44th Martín Fierro Awards

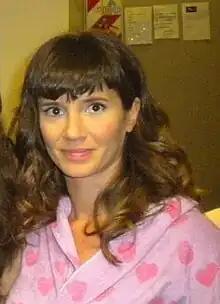
Griselda Siciliani, best lead actress of daily drama

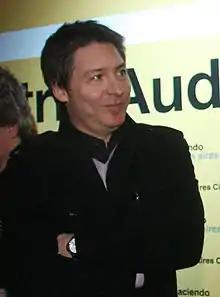
Adrián Suar, best lead actor of daily telecomedy

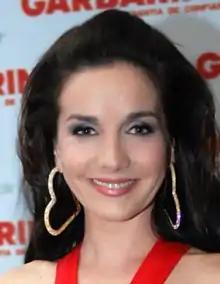
Natalia Oreiro, best lead actress of daily telecomedy

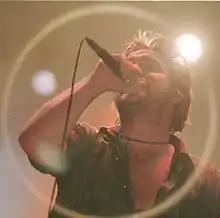
Vicentico, author of "Puro Teatro", best opening theme

Winners are listed first and highlighted in boldface. Other nominations are listed in alphabetic order.